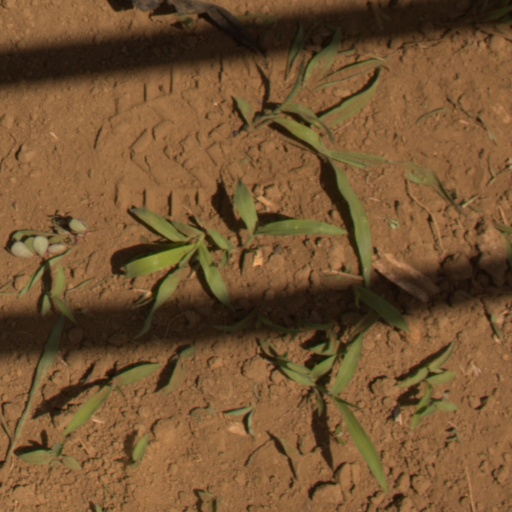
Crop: Jerusalem artichoke